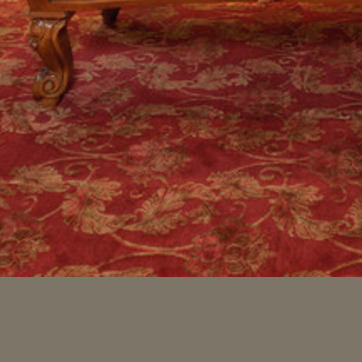
Material: carpet